Galactic quadrant

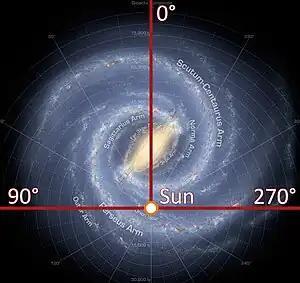
Longitudinal lines of the galactic coordinate system.

A galactic quadrant, or quadrant of the Galaxy, is one of four circular sectors in the division of the Milky Way Galaxy.